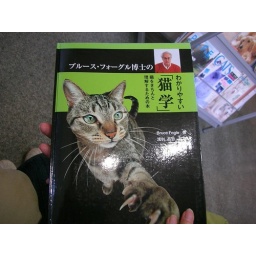
reading the book in a animal hospital